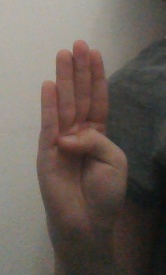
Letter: kaaf